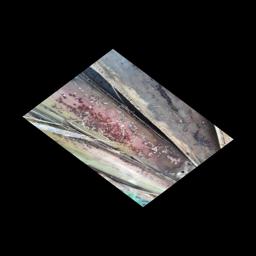
Label: PSEUDOSTEM WEEVIL